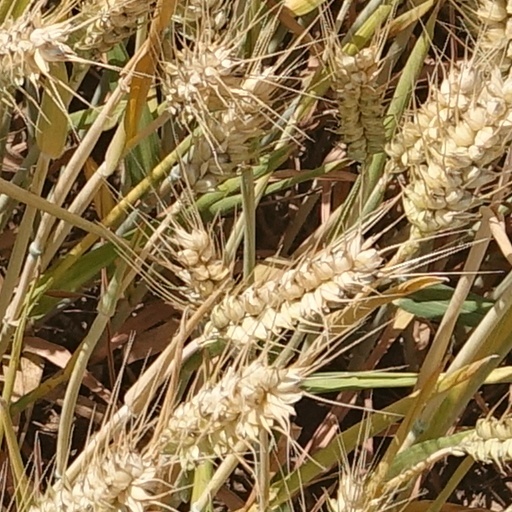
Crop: wheat